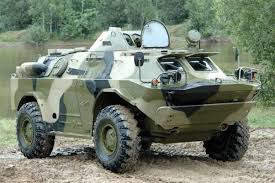
Label: BTR